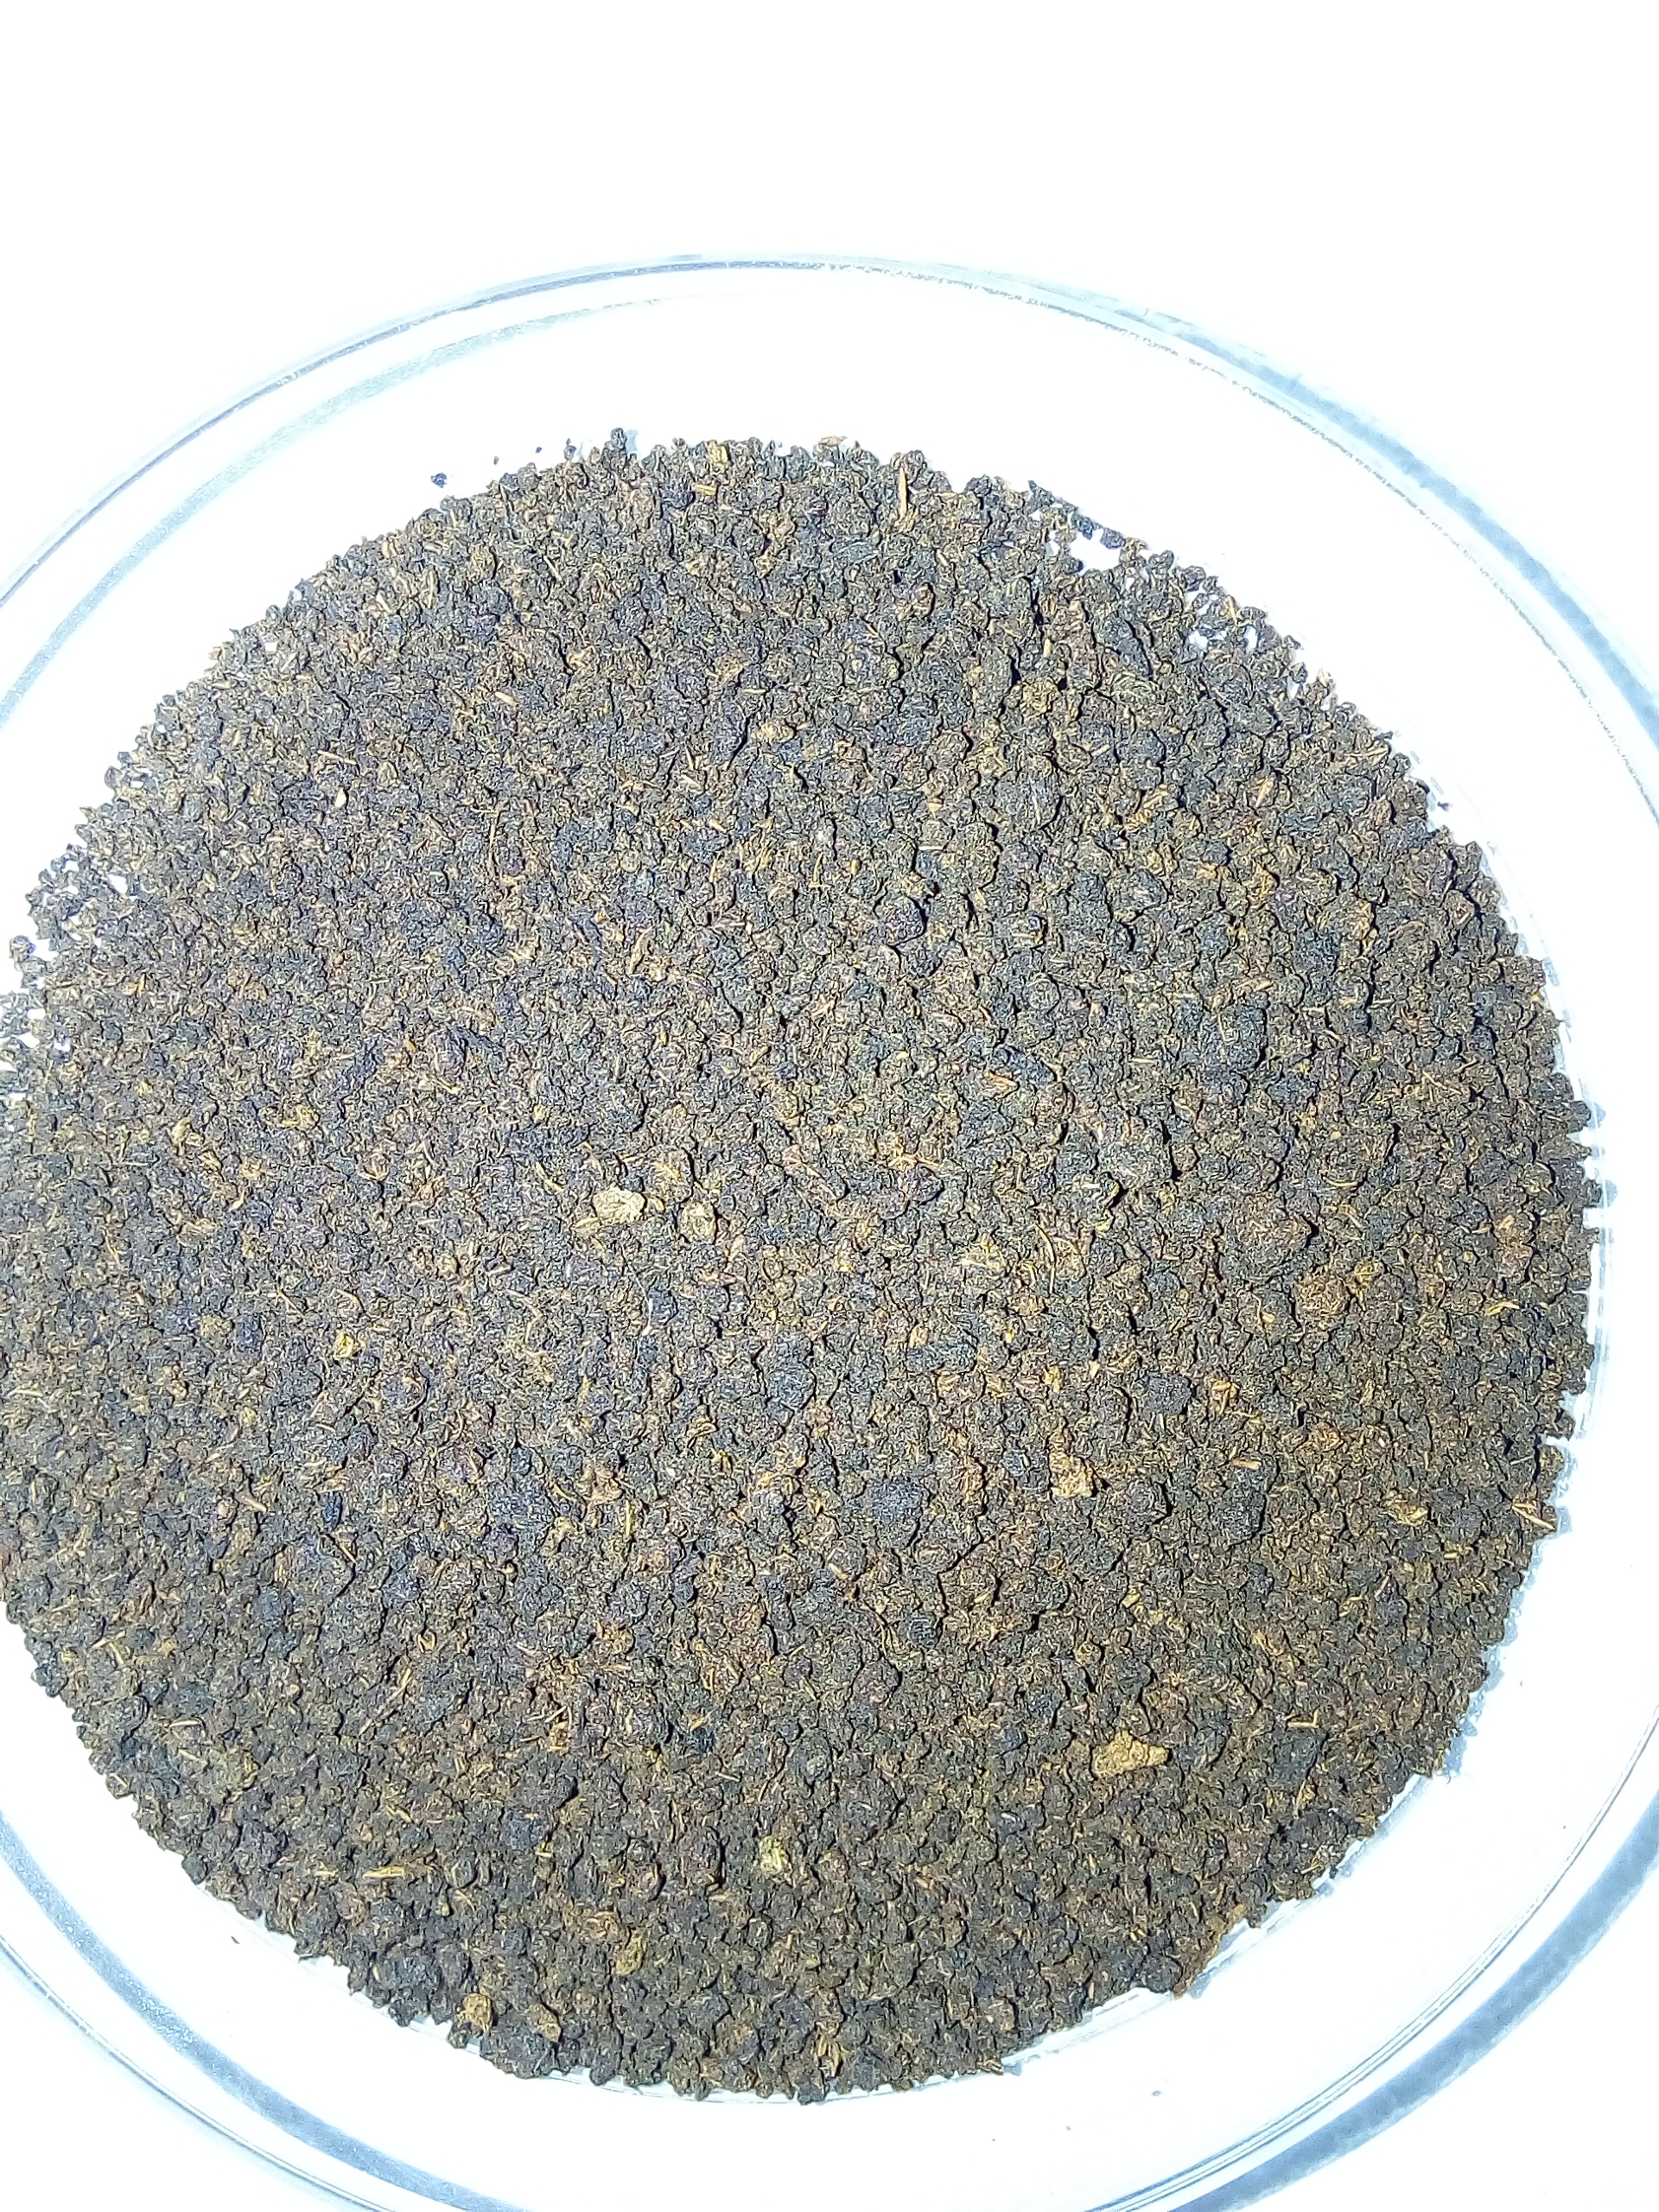
Rice seed variety: Unknown